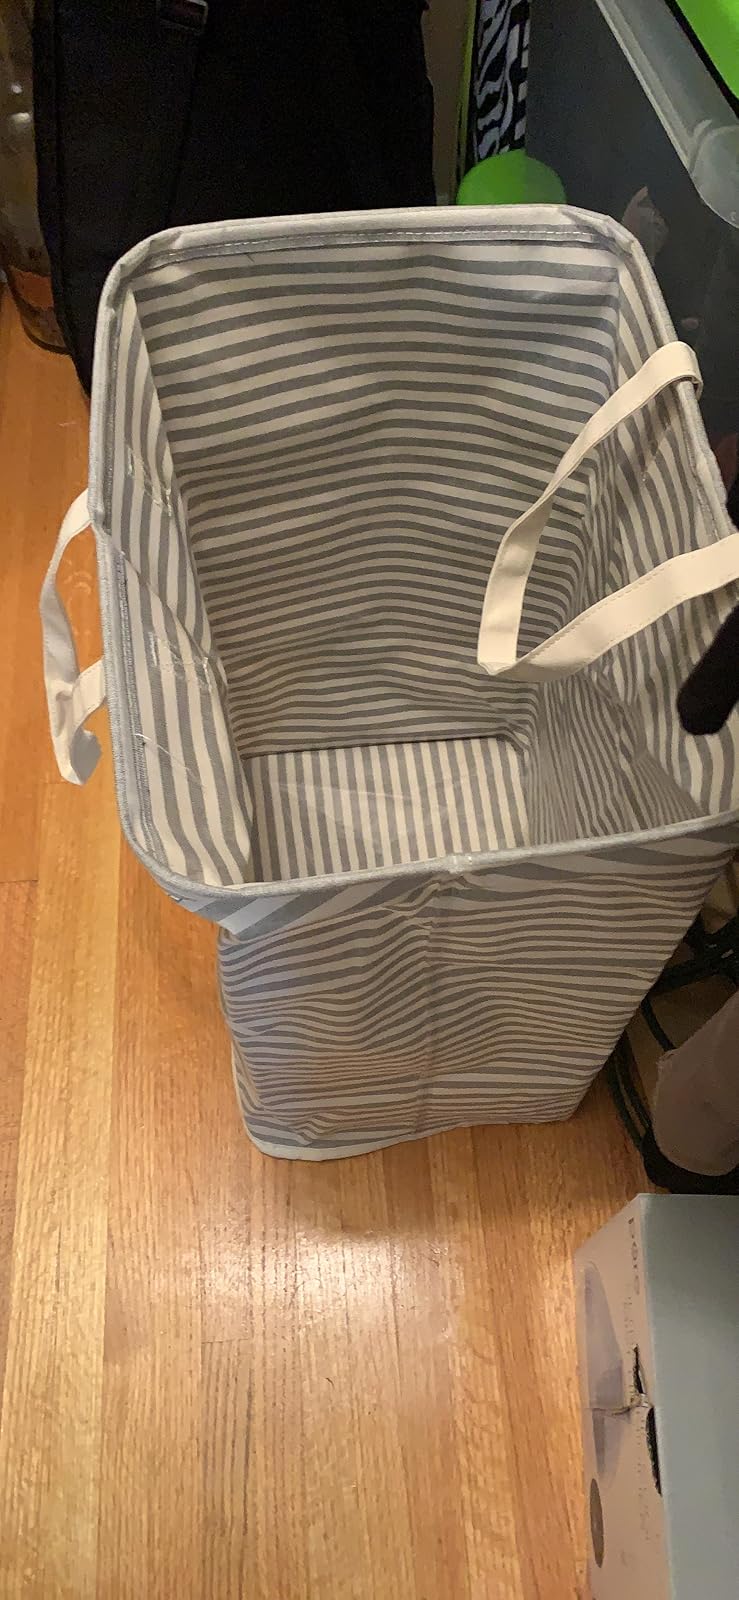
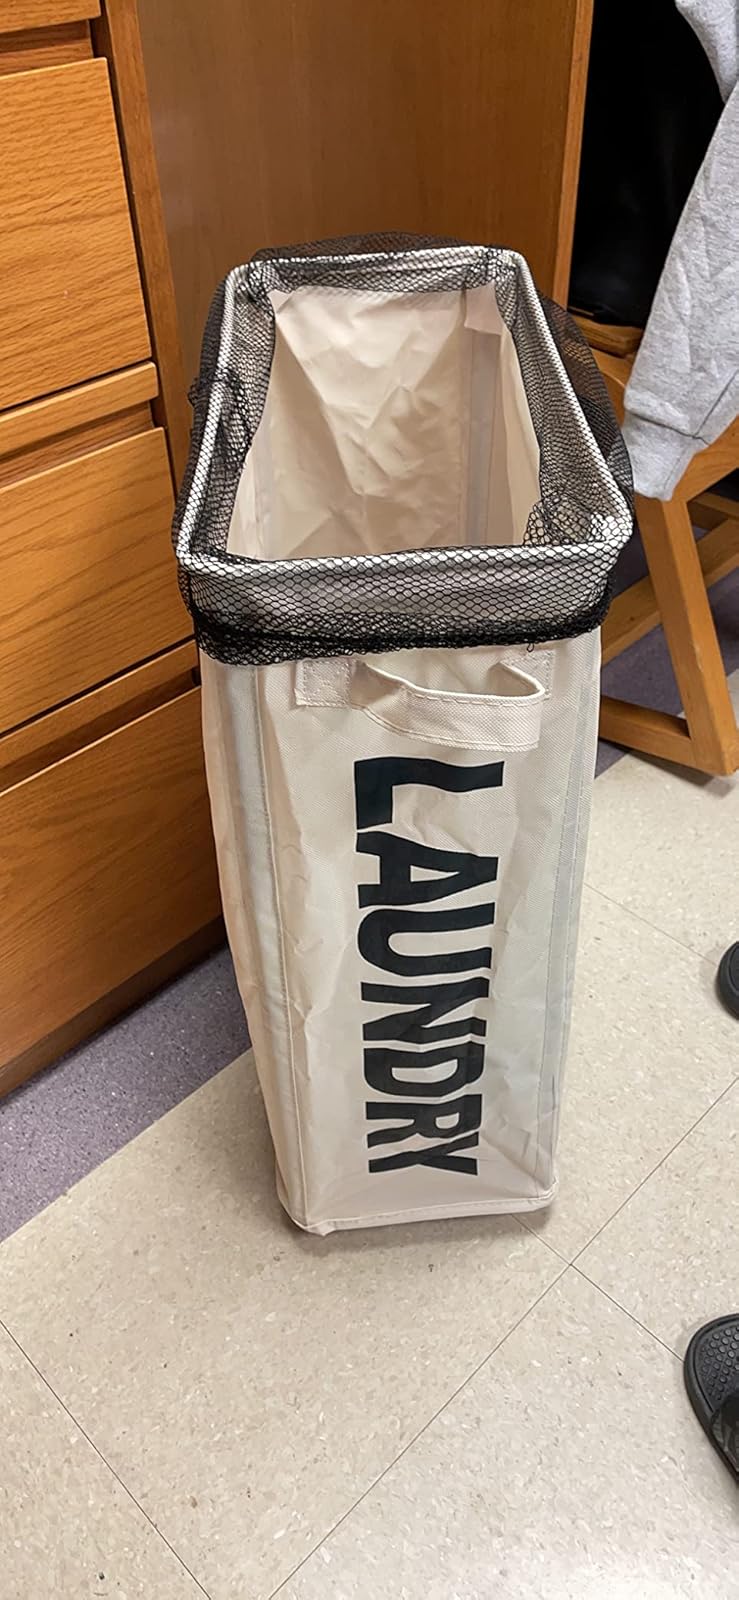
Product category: items_hamper
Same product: no